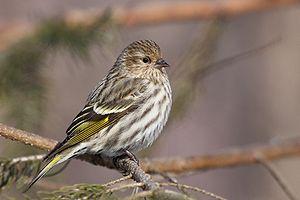
Tarin des pins (Carduelis pinus), Réserve nationale de faune du cap Tourmente, Québec, Canada.